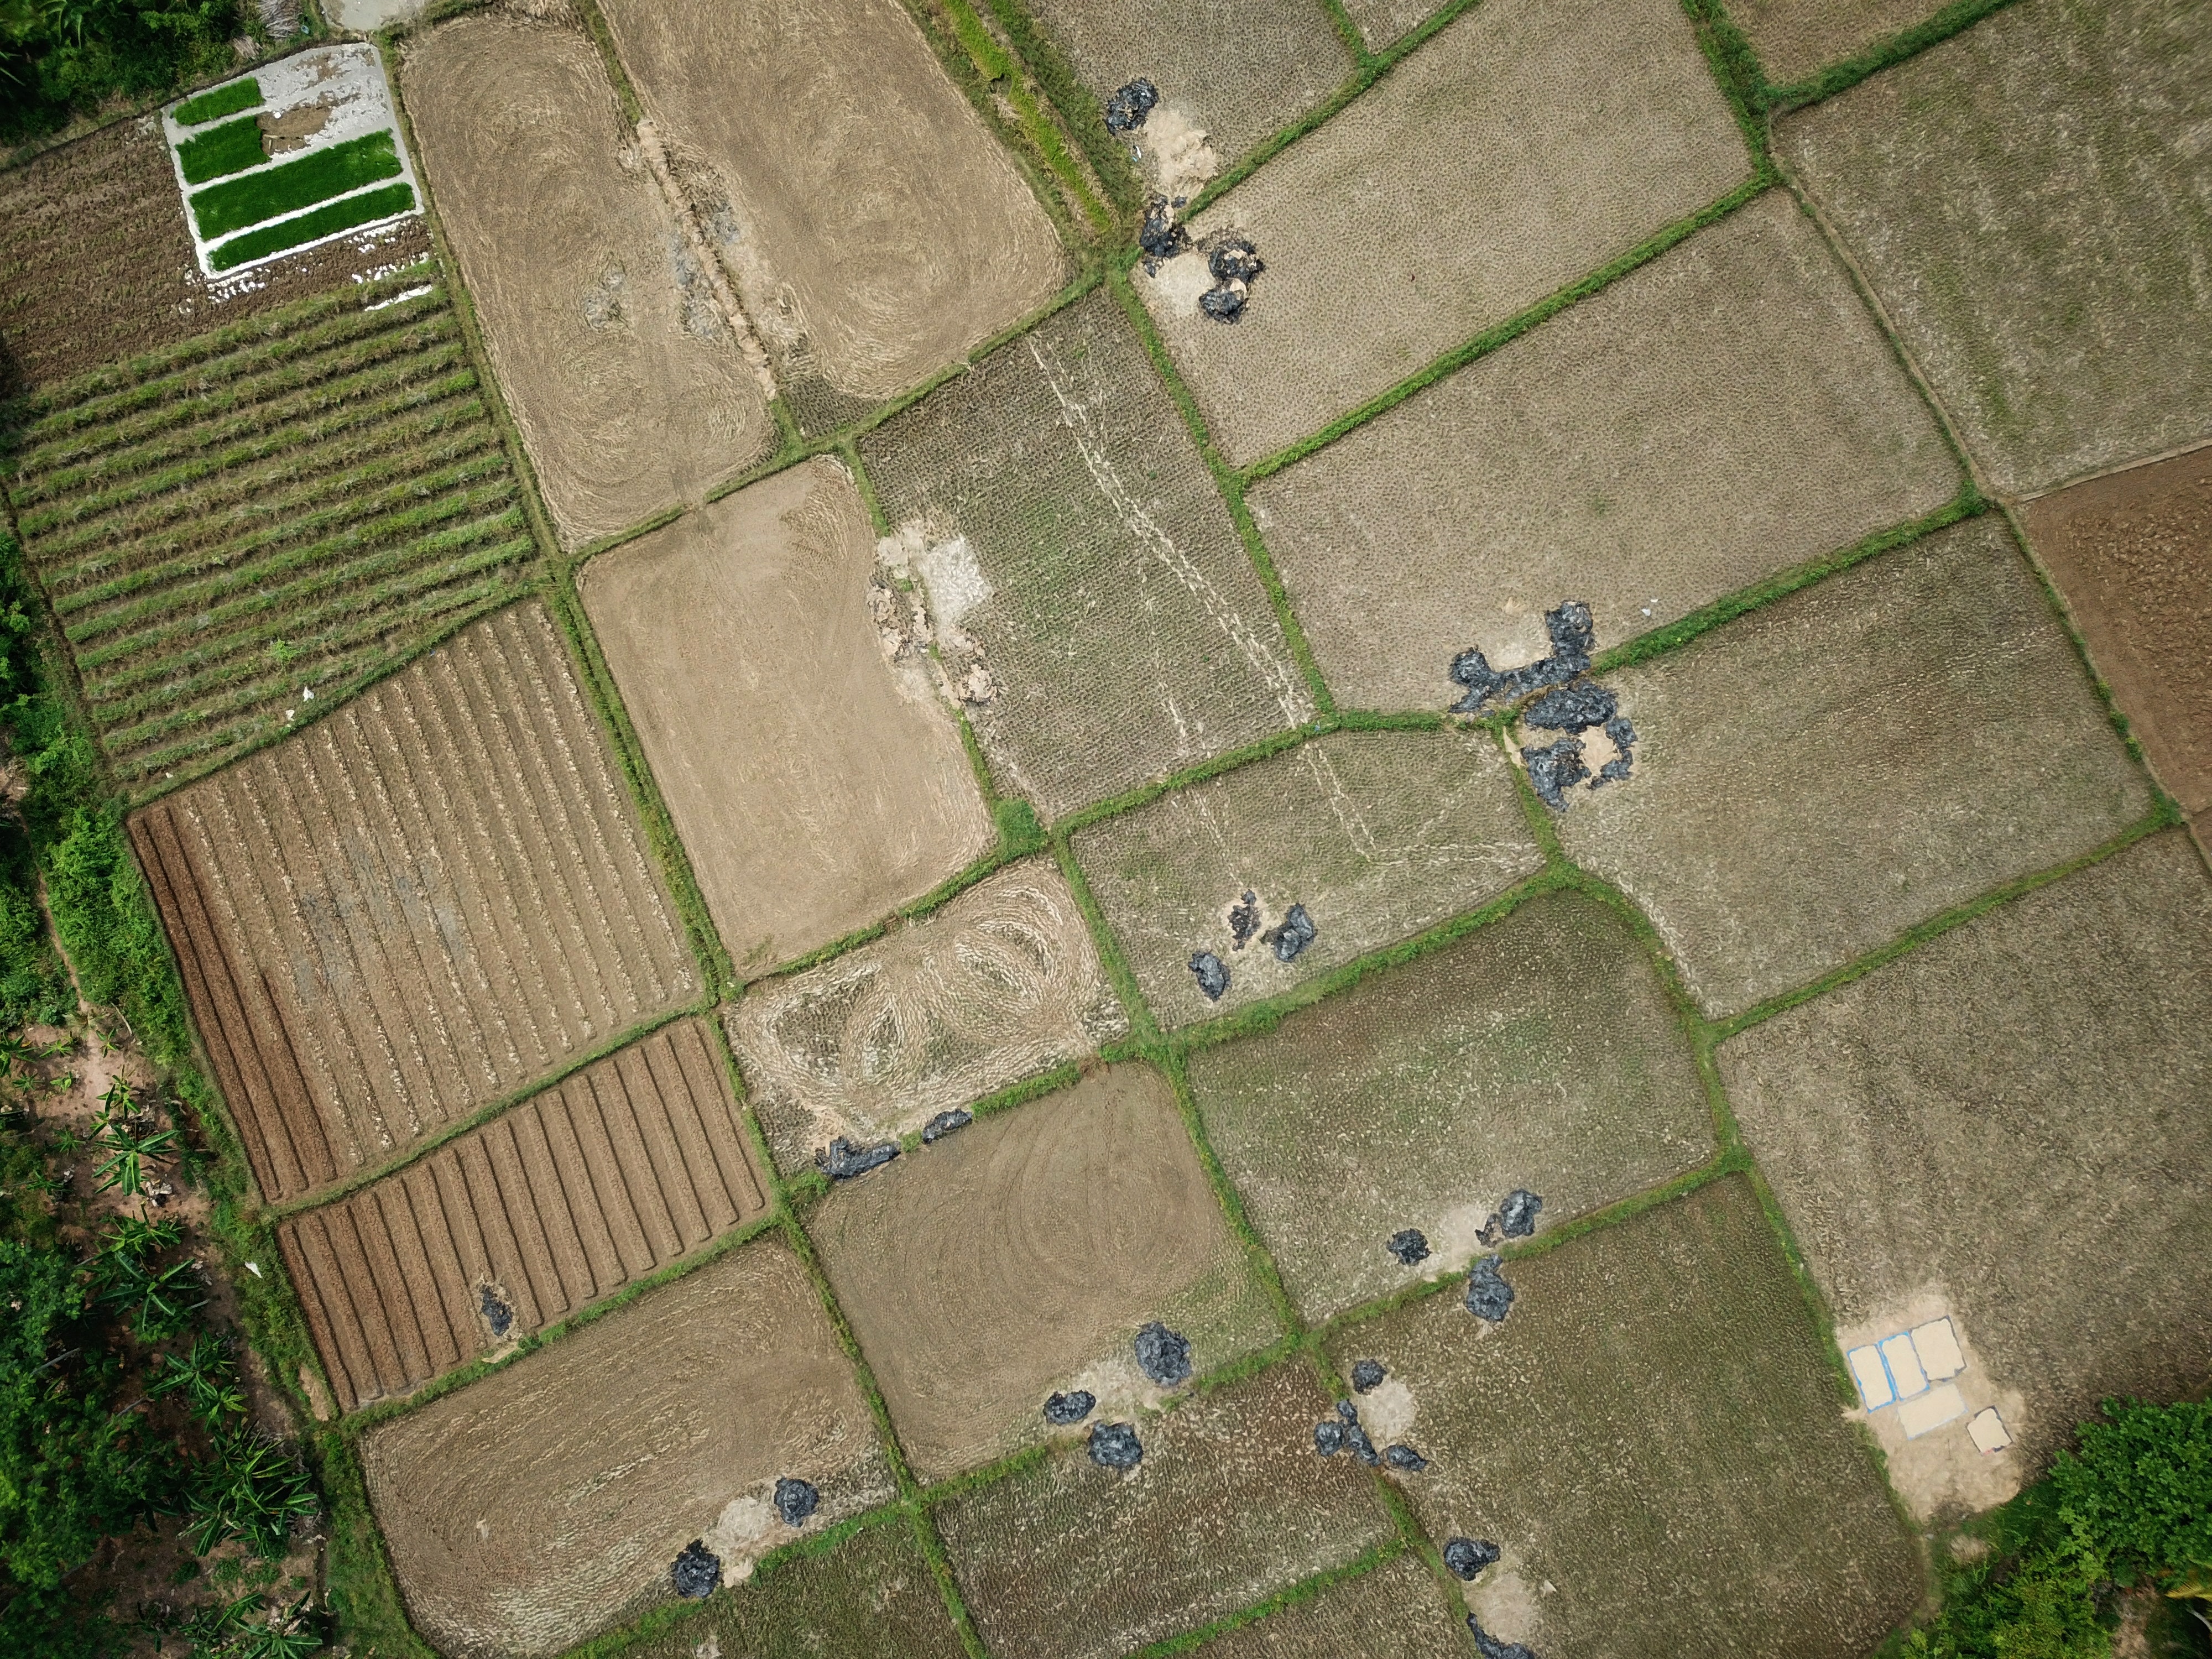
land lot, aerial photography, bird's eye view, photography, landscape, field, grass, residential area, suburb, urban design, plain, plant, farm